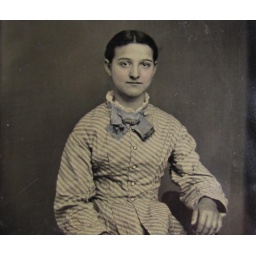
Girl in stripes with tinted pink cheeks and a blue bow